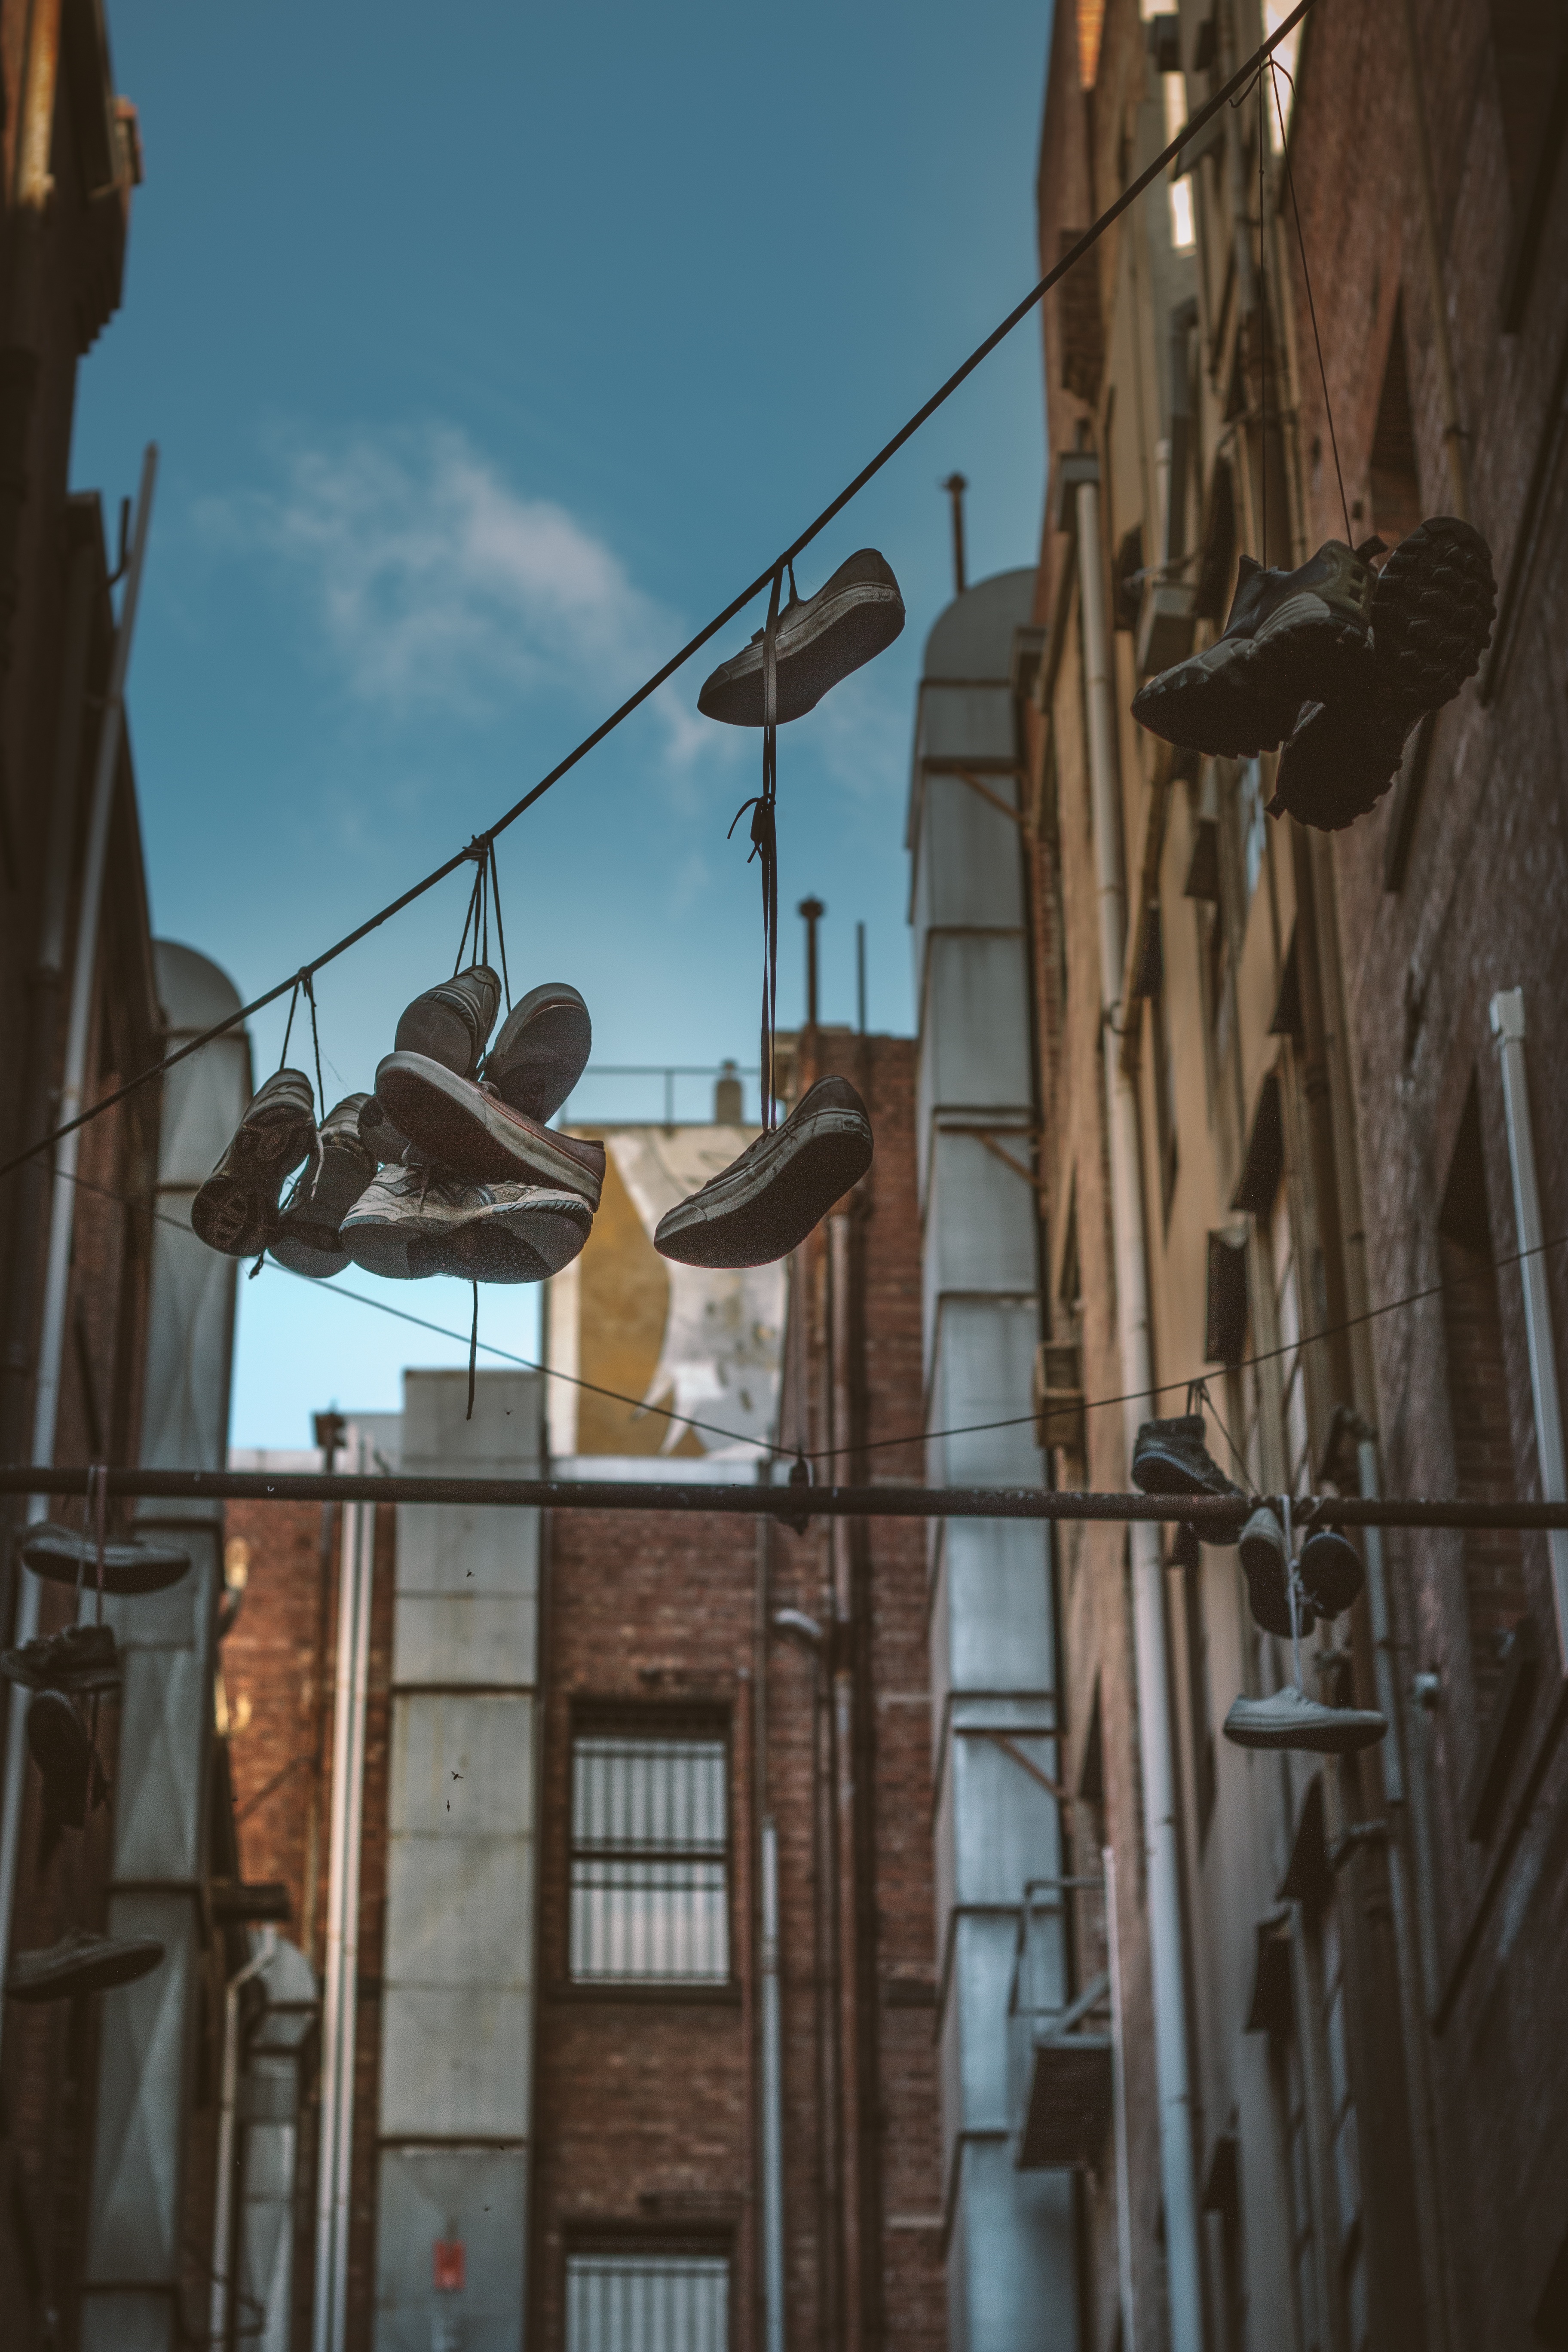
architecture, road, street, alley, wall, column, facade, lighting, urban area